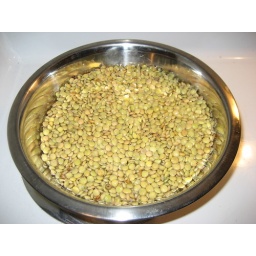
Let bag of lentils stand in water for an hour